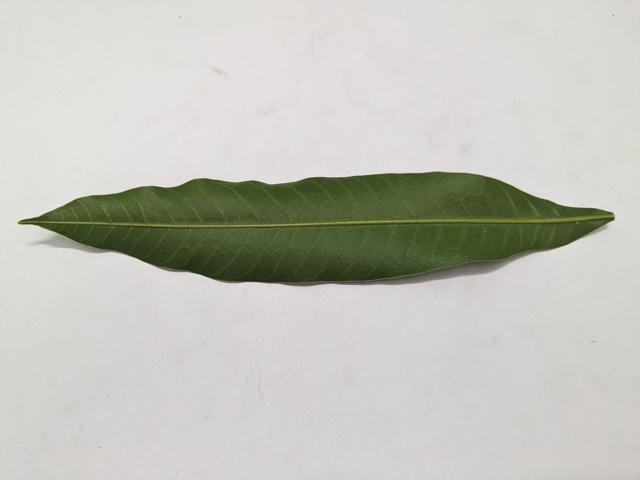
Mango leaf variety: Chaunsa